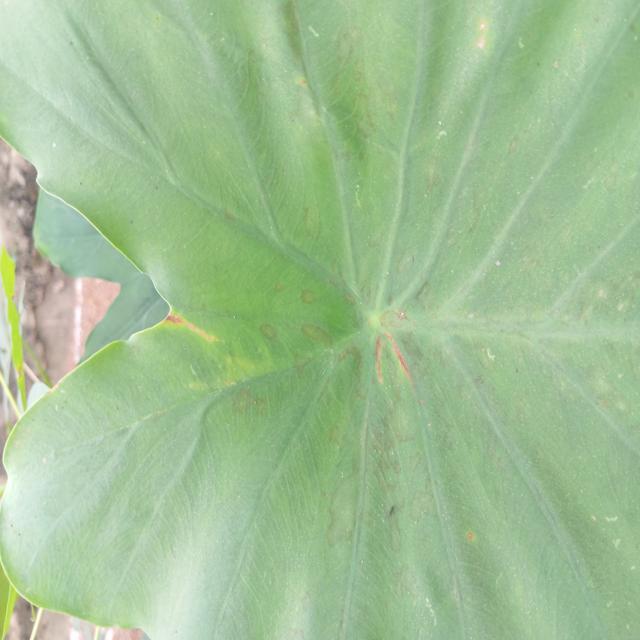
Label: Early_Blight